FireTeam (video game)

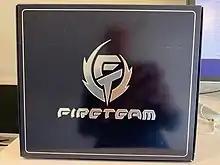
The original FireTeam box.

The game has three offline training sessions for player to familiarize themselves with the basics of the game. The rest of the content can only be played in the online multiplayer. The multiplayer consists of short matches with a time limit of 10 minutes each. There are four different game modes for the matches: Deathmatch, BaseTag, Gunball, and Capture the Flag. Players pick one of three characters to play in the game: a light-armoured scout, a commando, or an offensive oriented gunner. The chosen class can be switched while the player is dead in the game. The game initially contained 32 maps separated by the four games modes, but intended to add more maps to the game in the future.